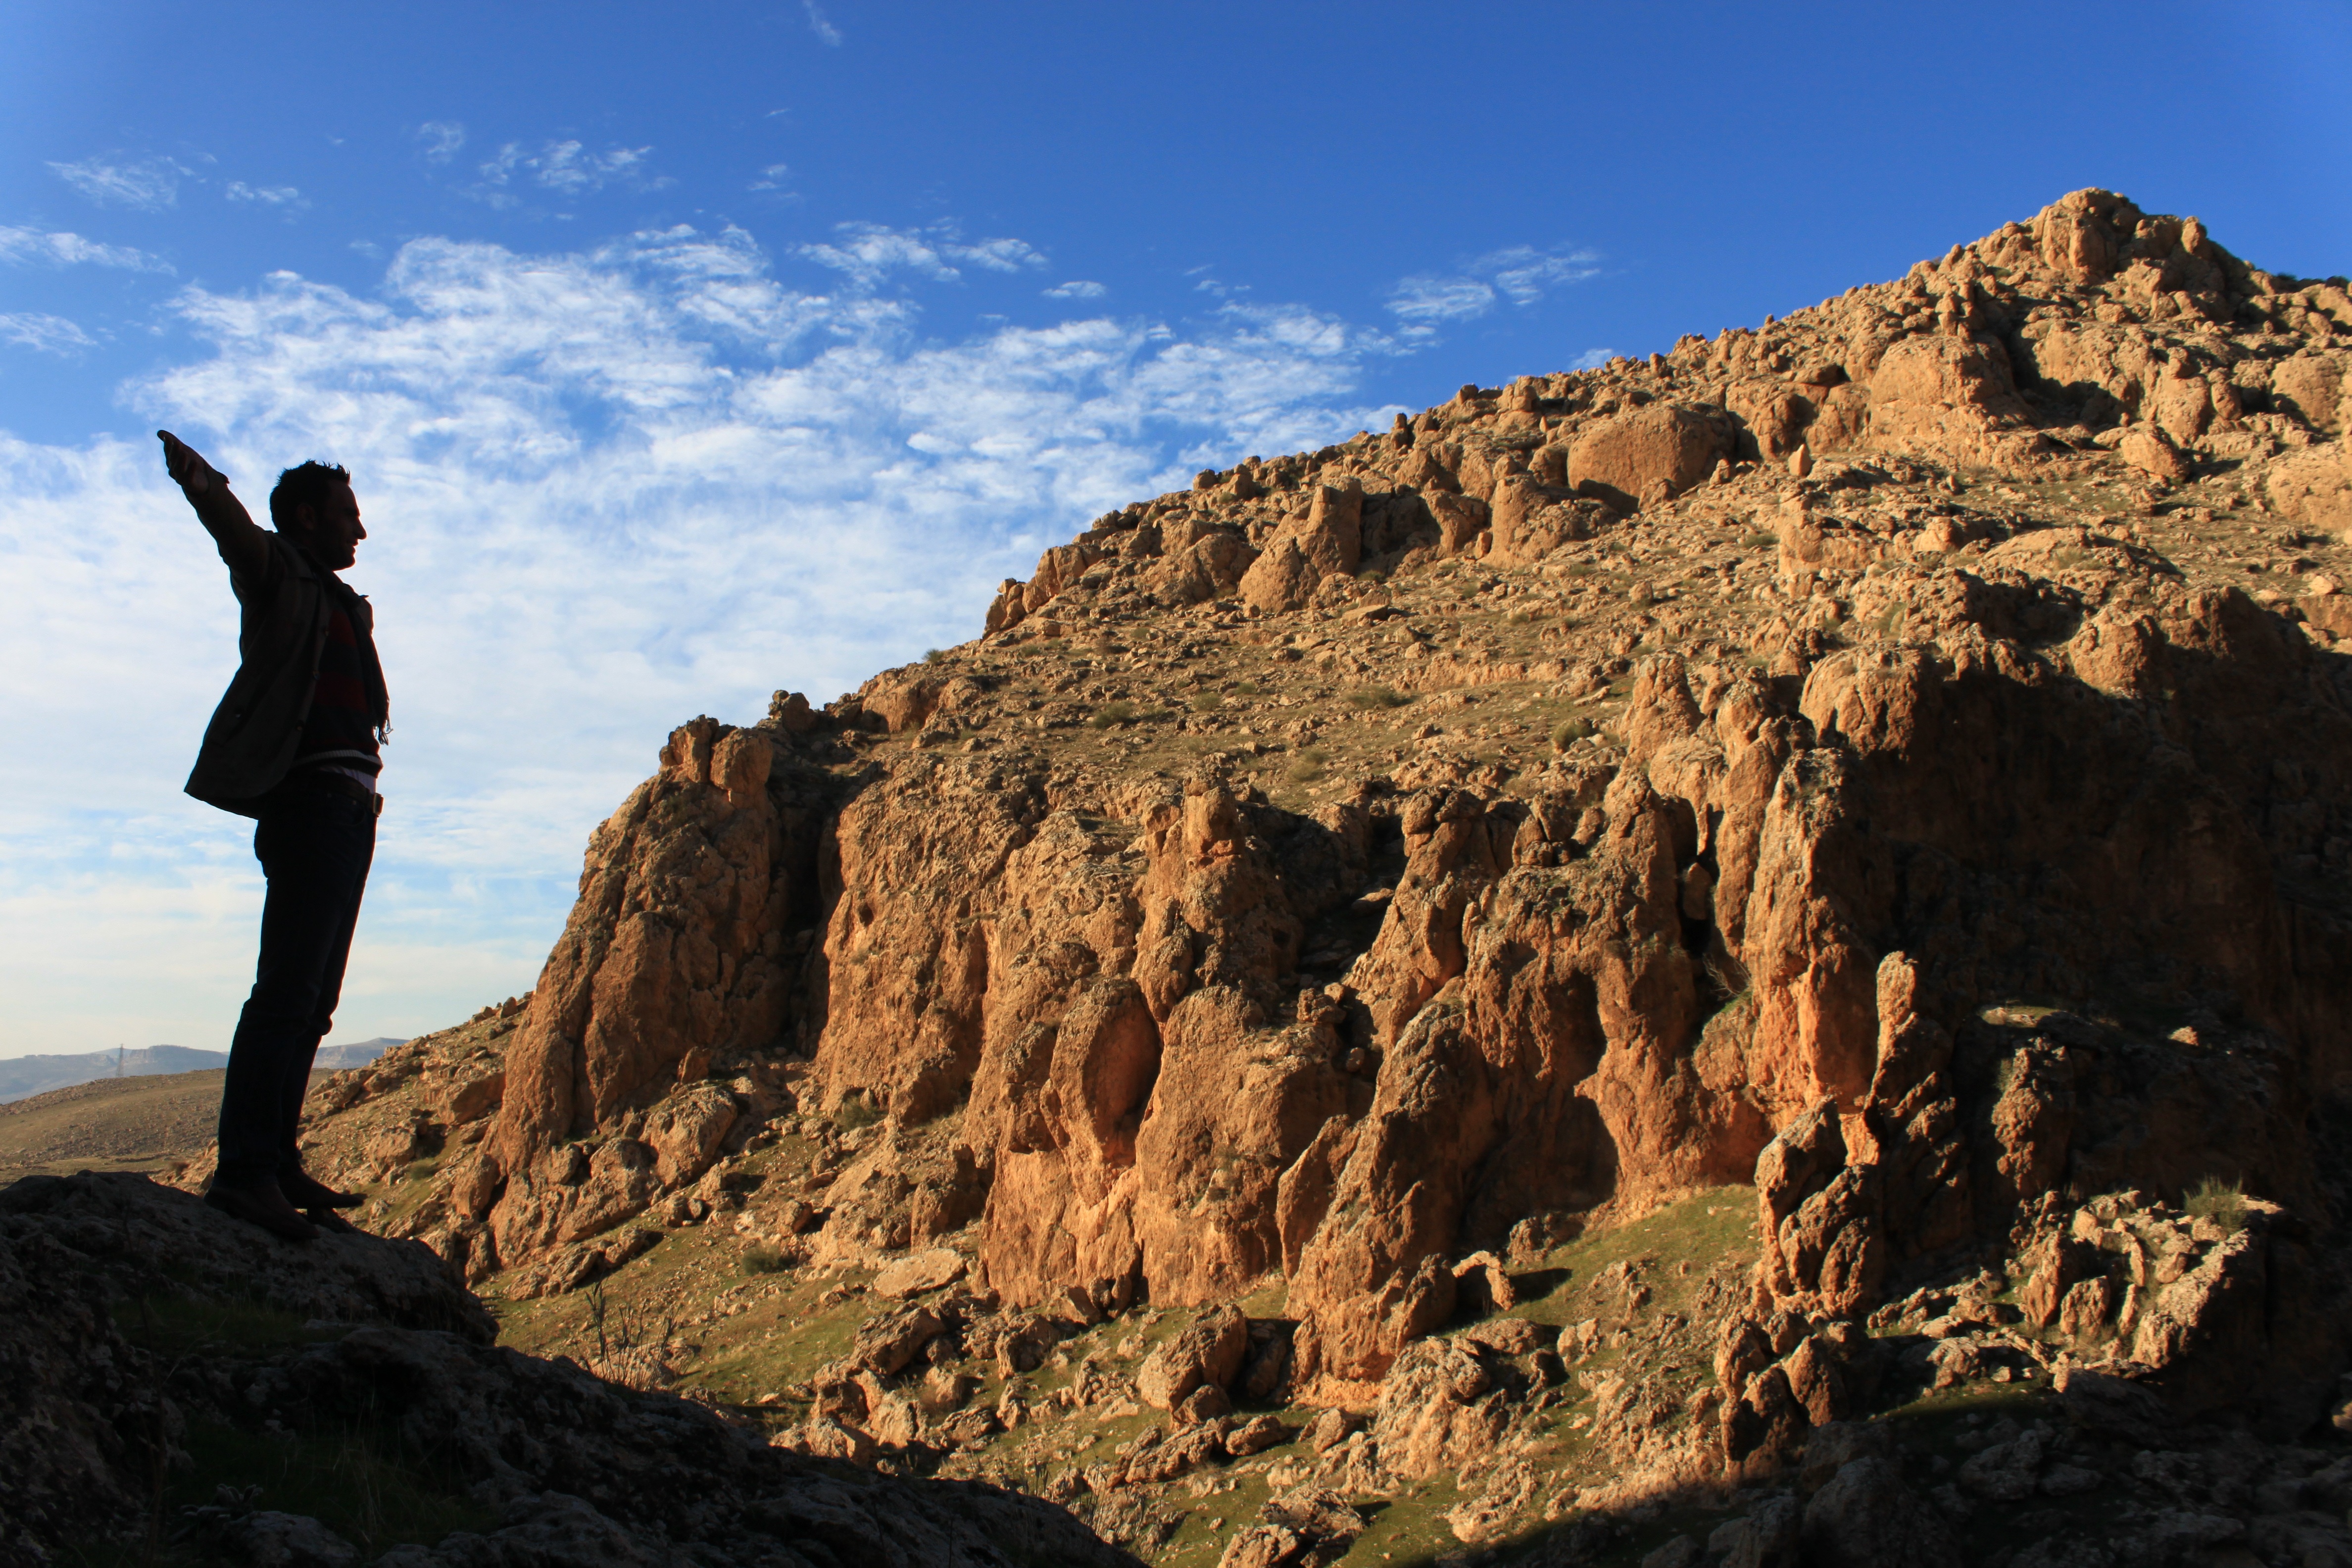
landscape, nature, rock, wilderness, walking, mountain, cloud, adventure, valley, mountain range, formation, cliff, arch, portrait, human, rocky, terrain, material, summit, geology, badlands, turkey, wadi, landform, geographical feature, mountainous landforms